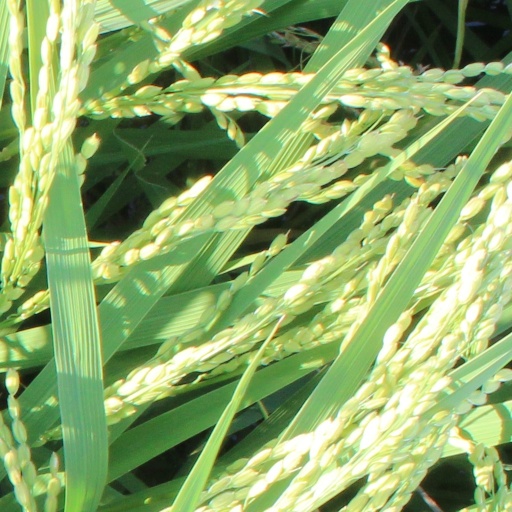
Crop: rice